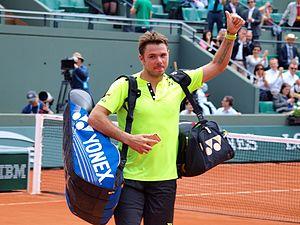
Le joueur de tennis helvète Stanislas Wawrinka, lors des internationaux de France de tennis , sur le stade Roland Garros, à Paris, le 25 mai 2016, dans son duel sportif contre le joueur nippon Taro Daniel.